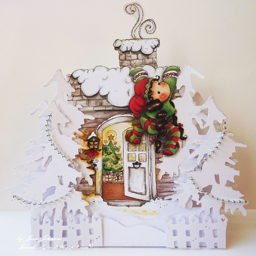
a work of art by person for magnolia